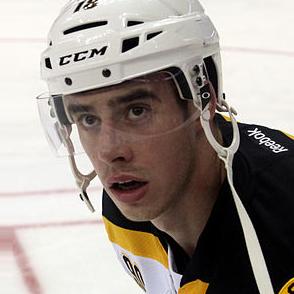
Age: 22